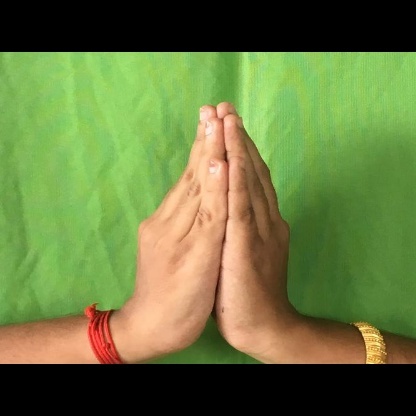
Mudra: Anjali